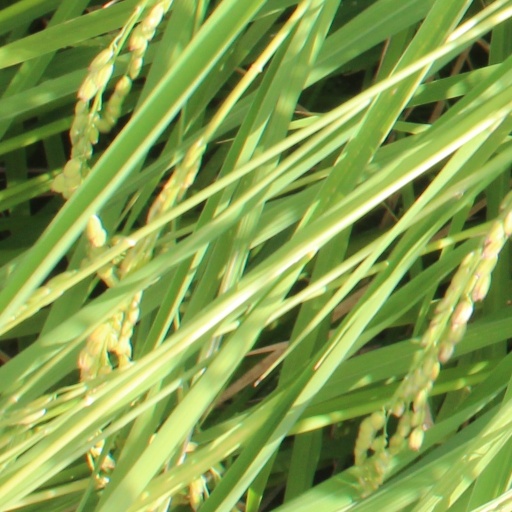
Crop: rice